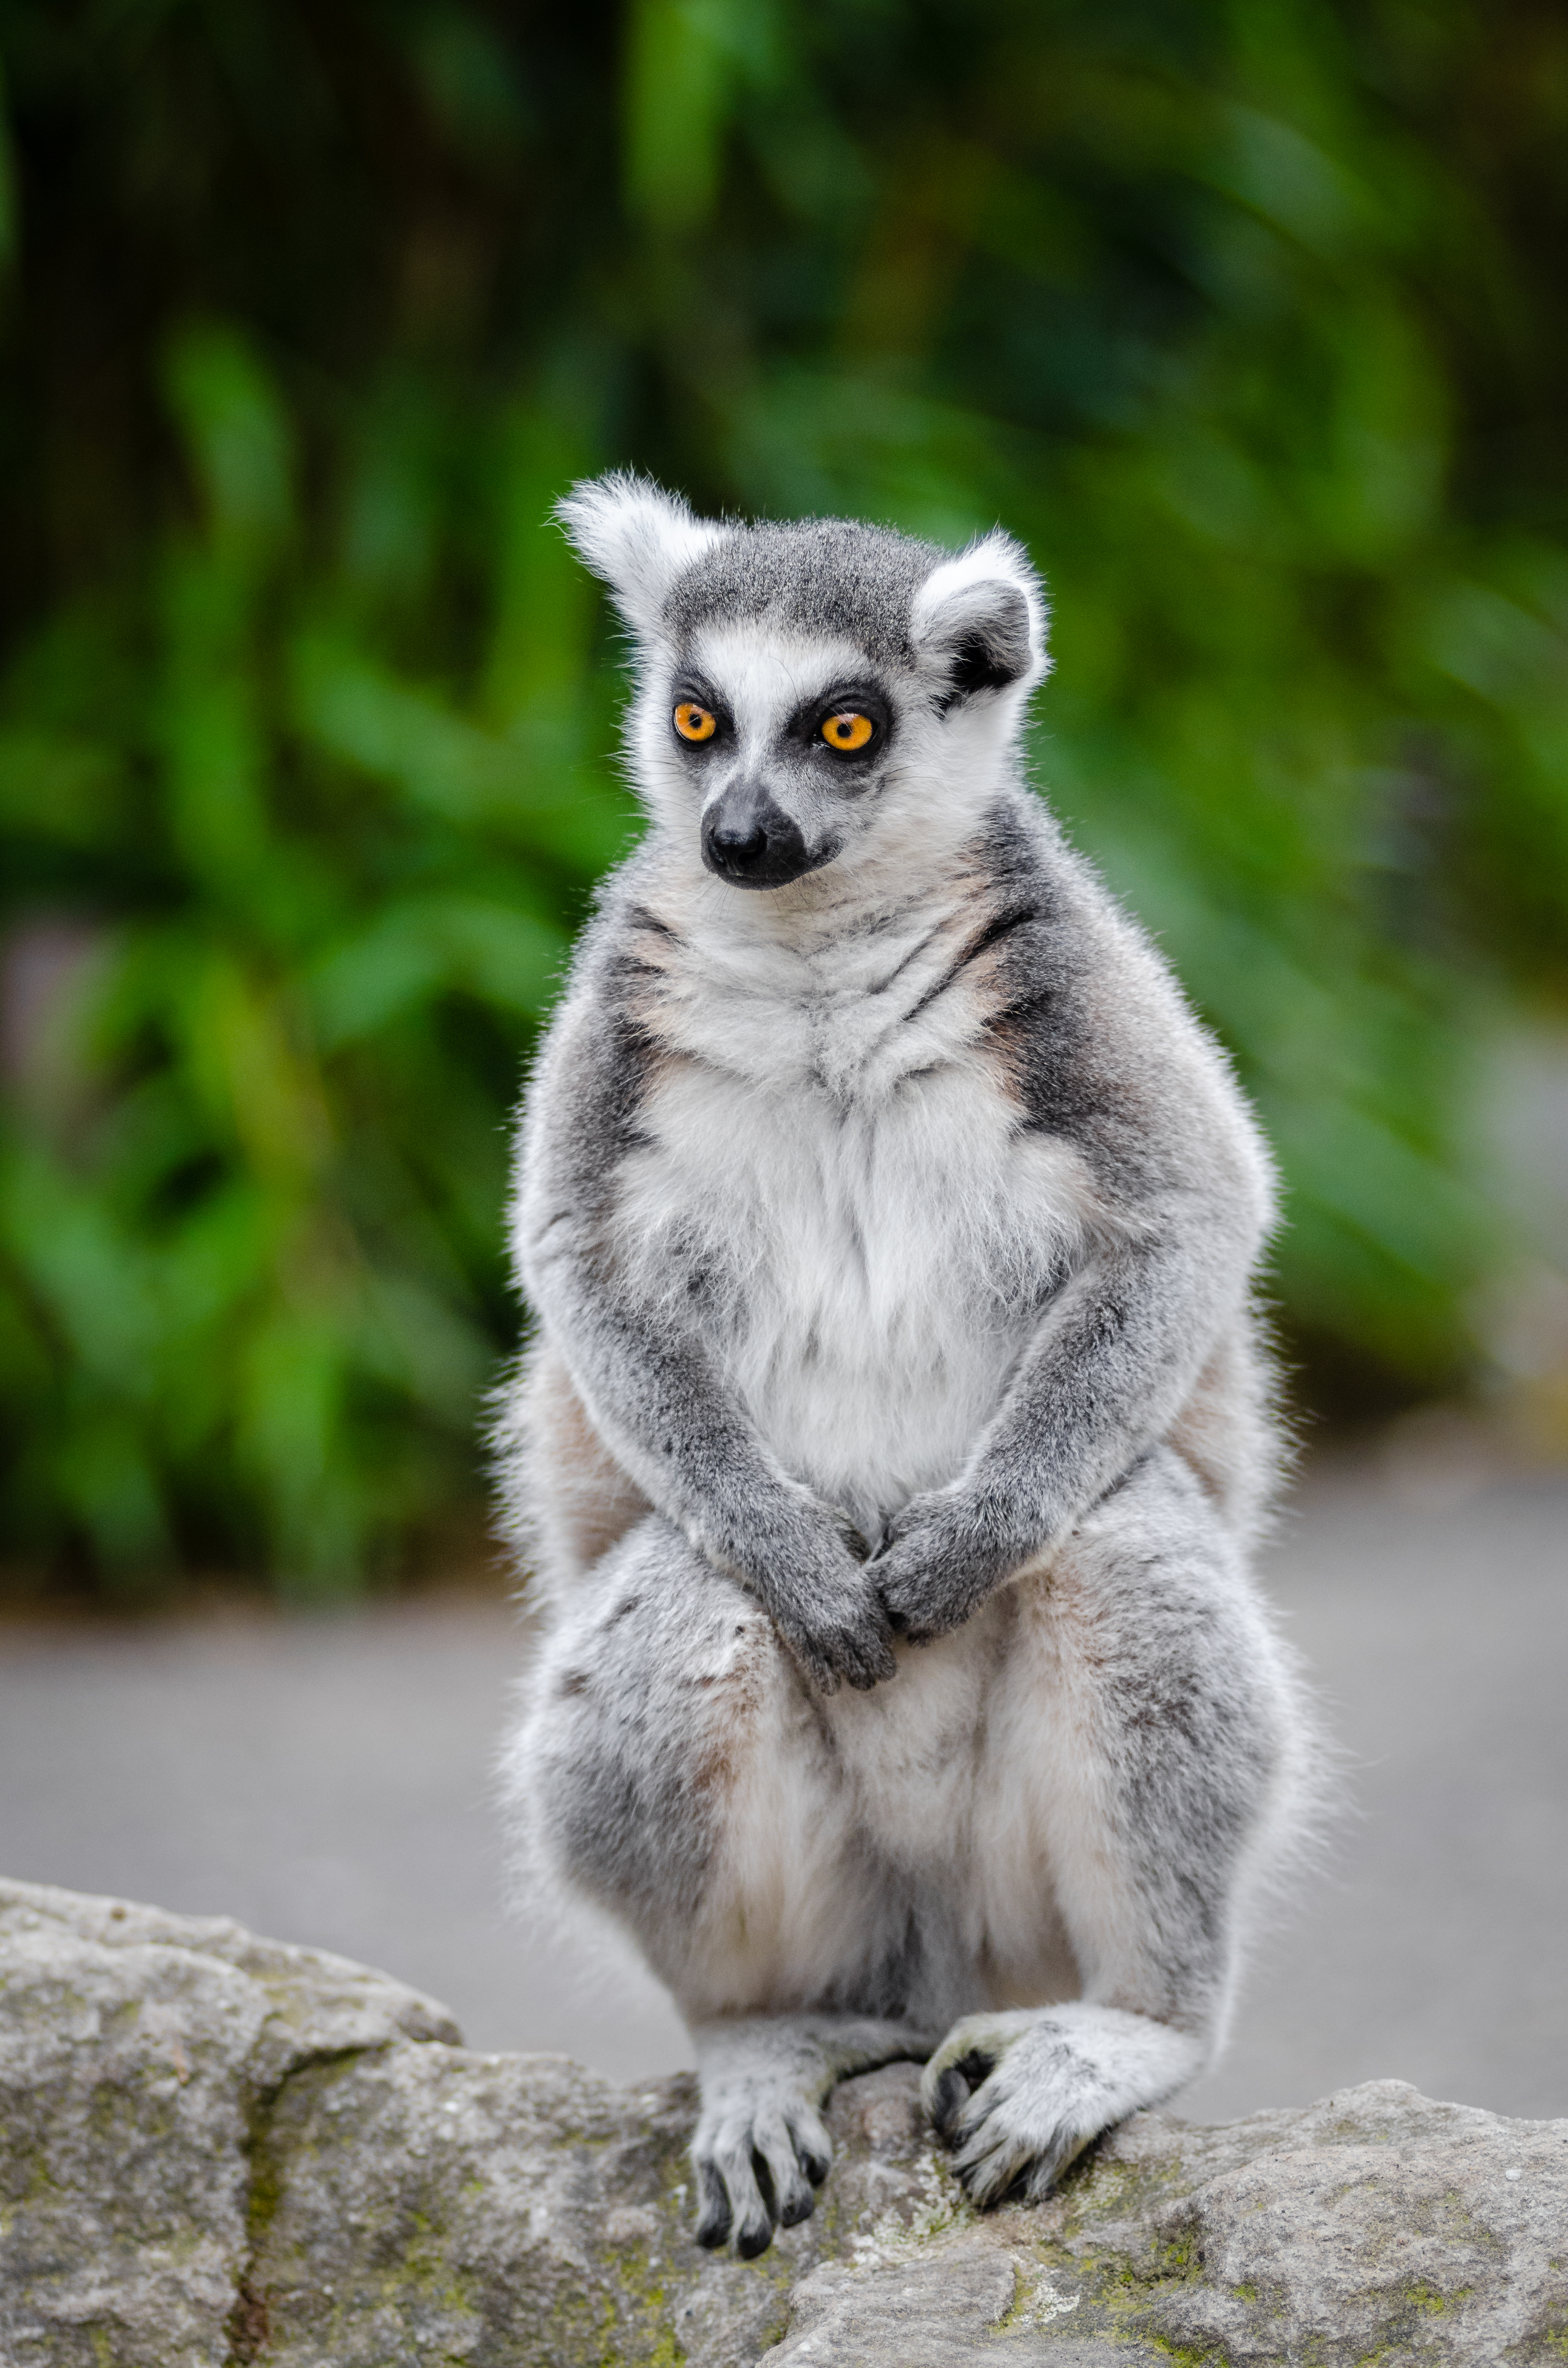
animal, wildlife, zoo, mammal, fauna, primate, madagascar, vertebrate, lemur